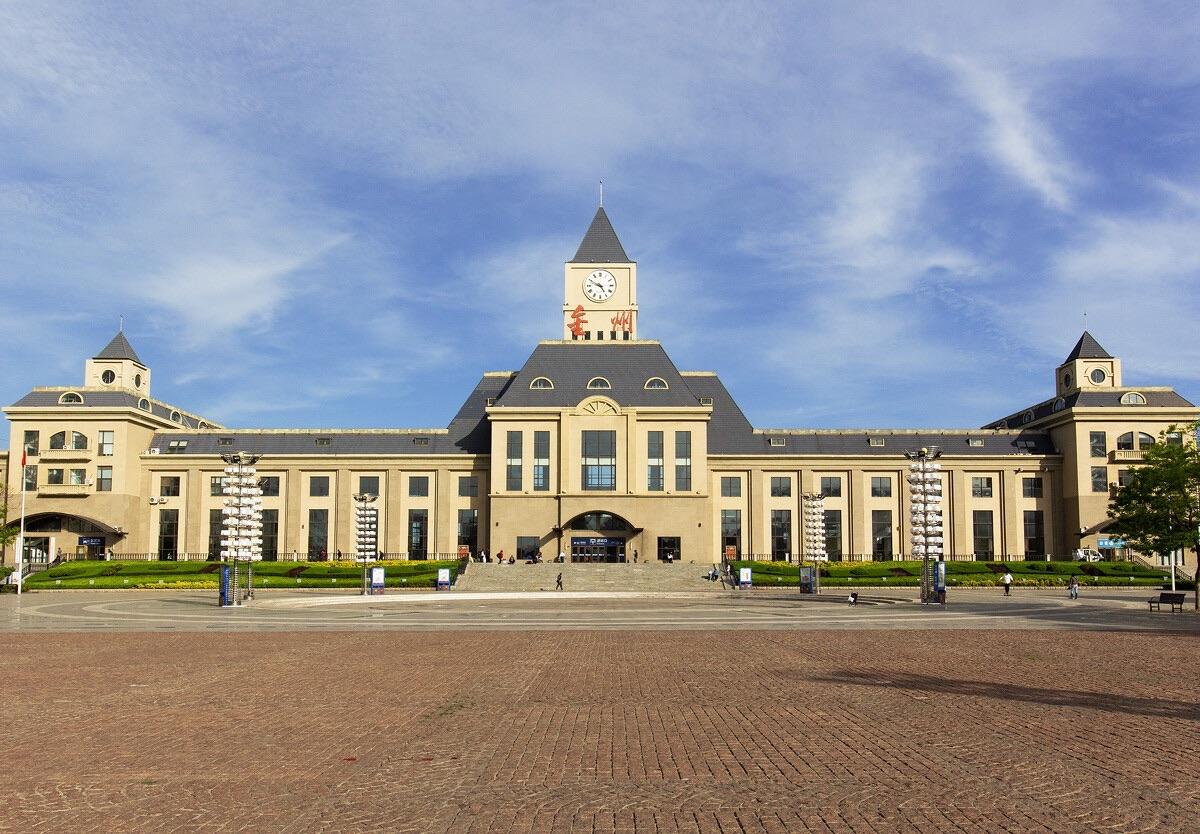
地标名称：金州站
所在城市：大连市·金州区